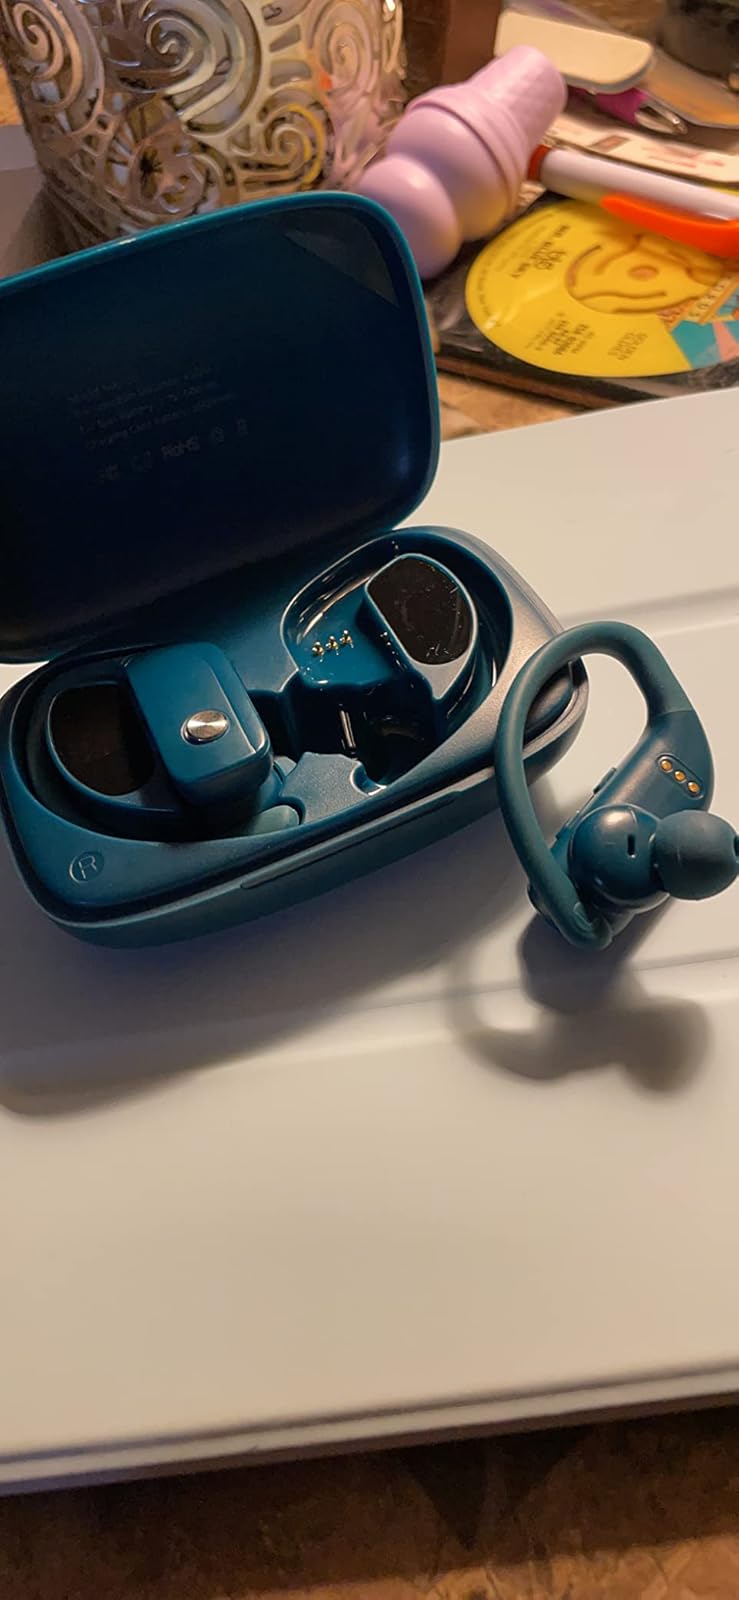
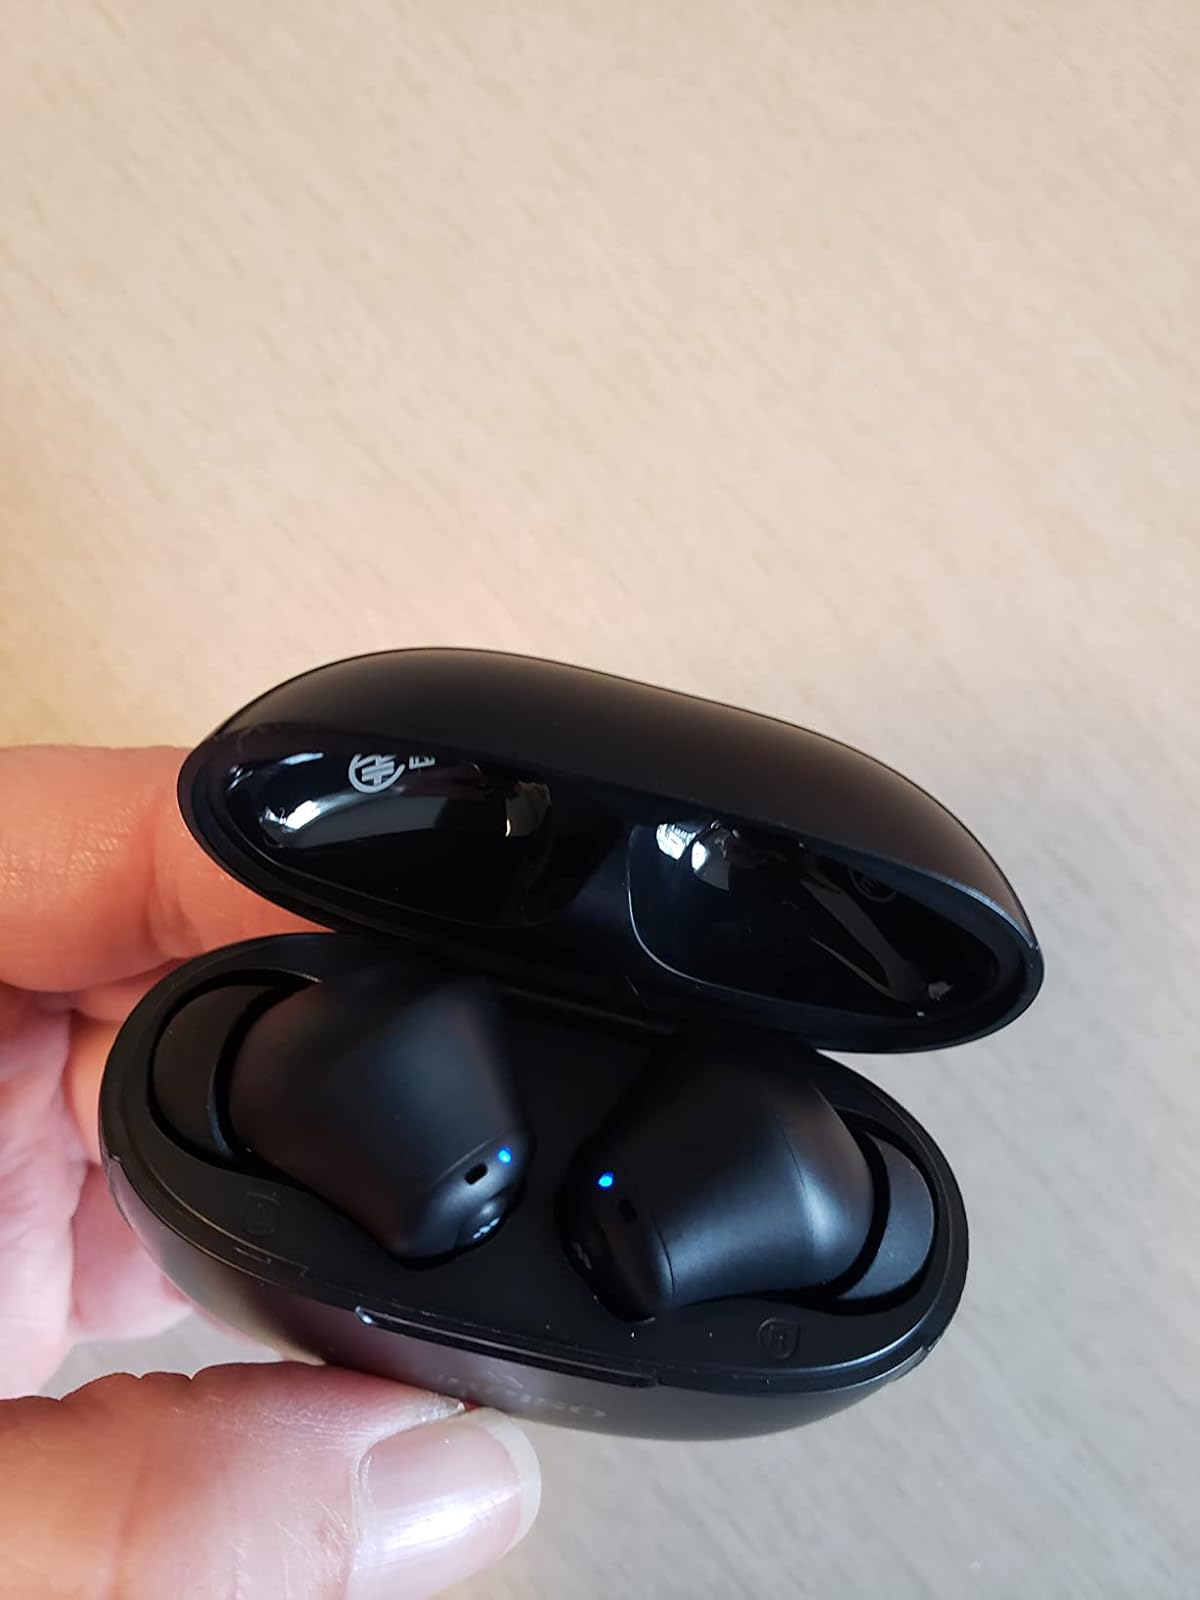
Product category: earbuds
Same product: no